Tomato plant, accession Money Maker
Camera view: vertical (180 deg); turntable rotation: 240 degrees
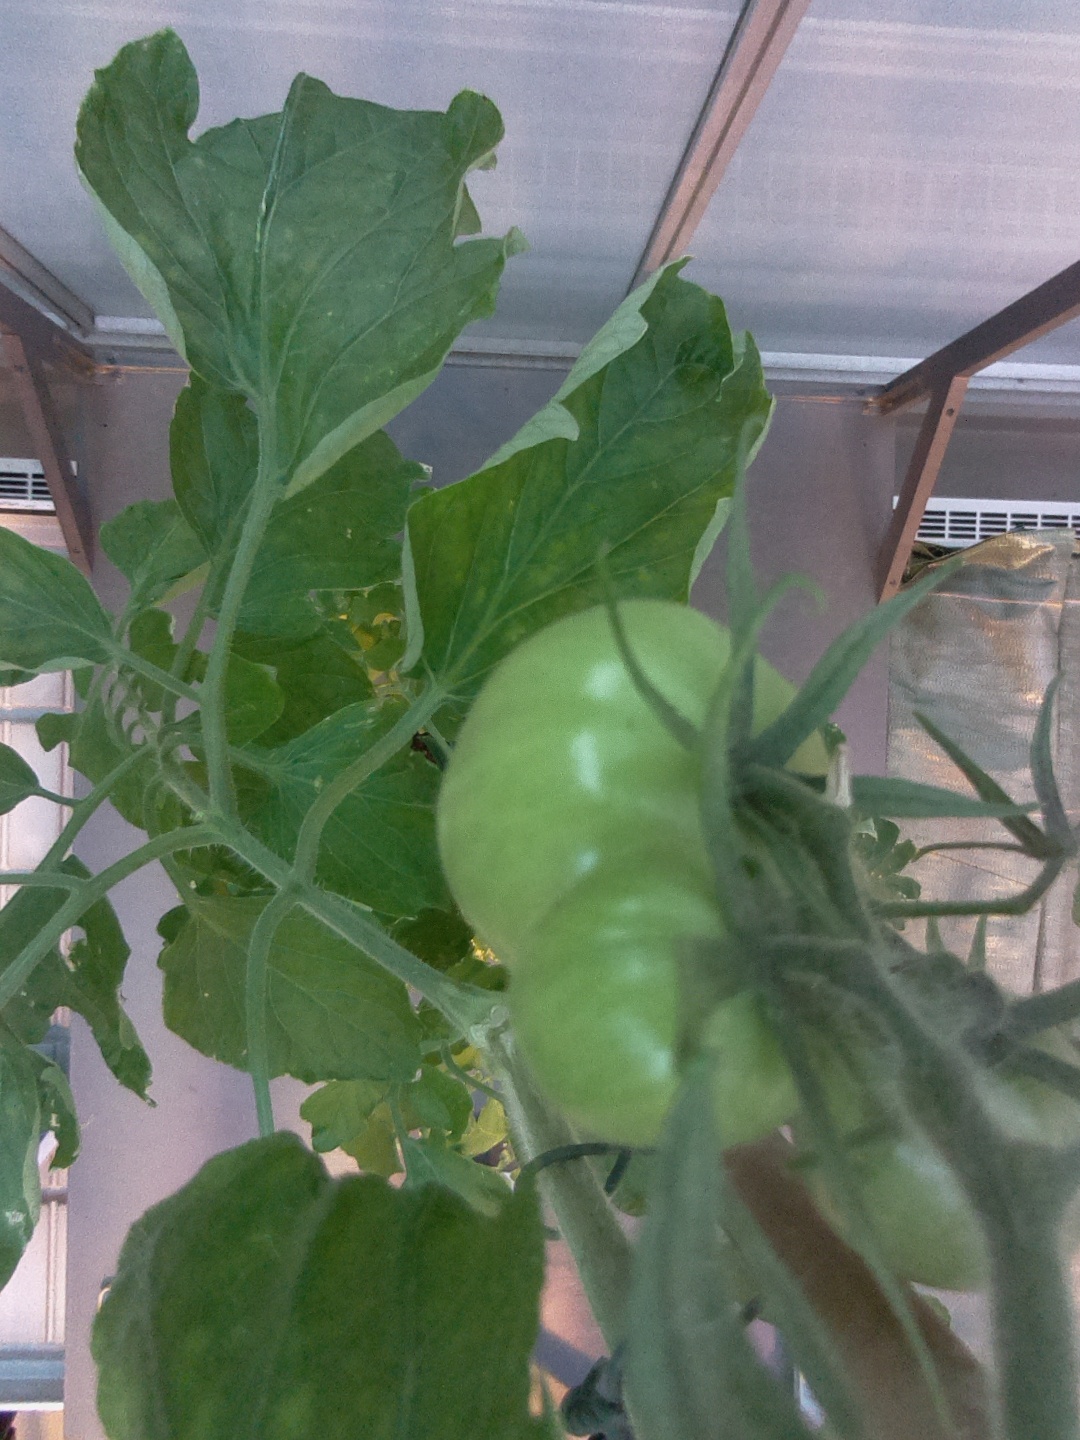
BBCH growth stage 74: 40%-50% of final fruit size